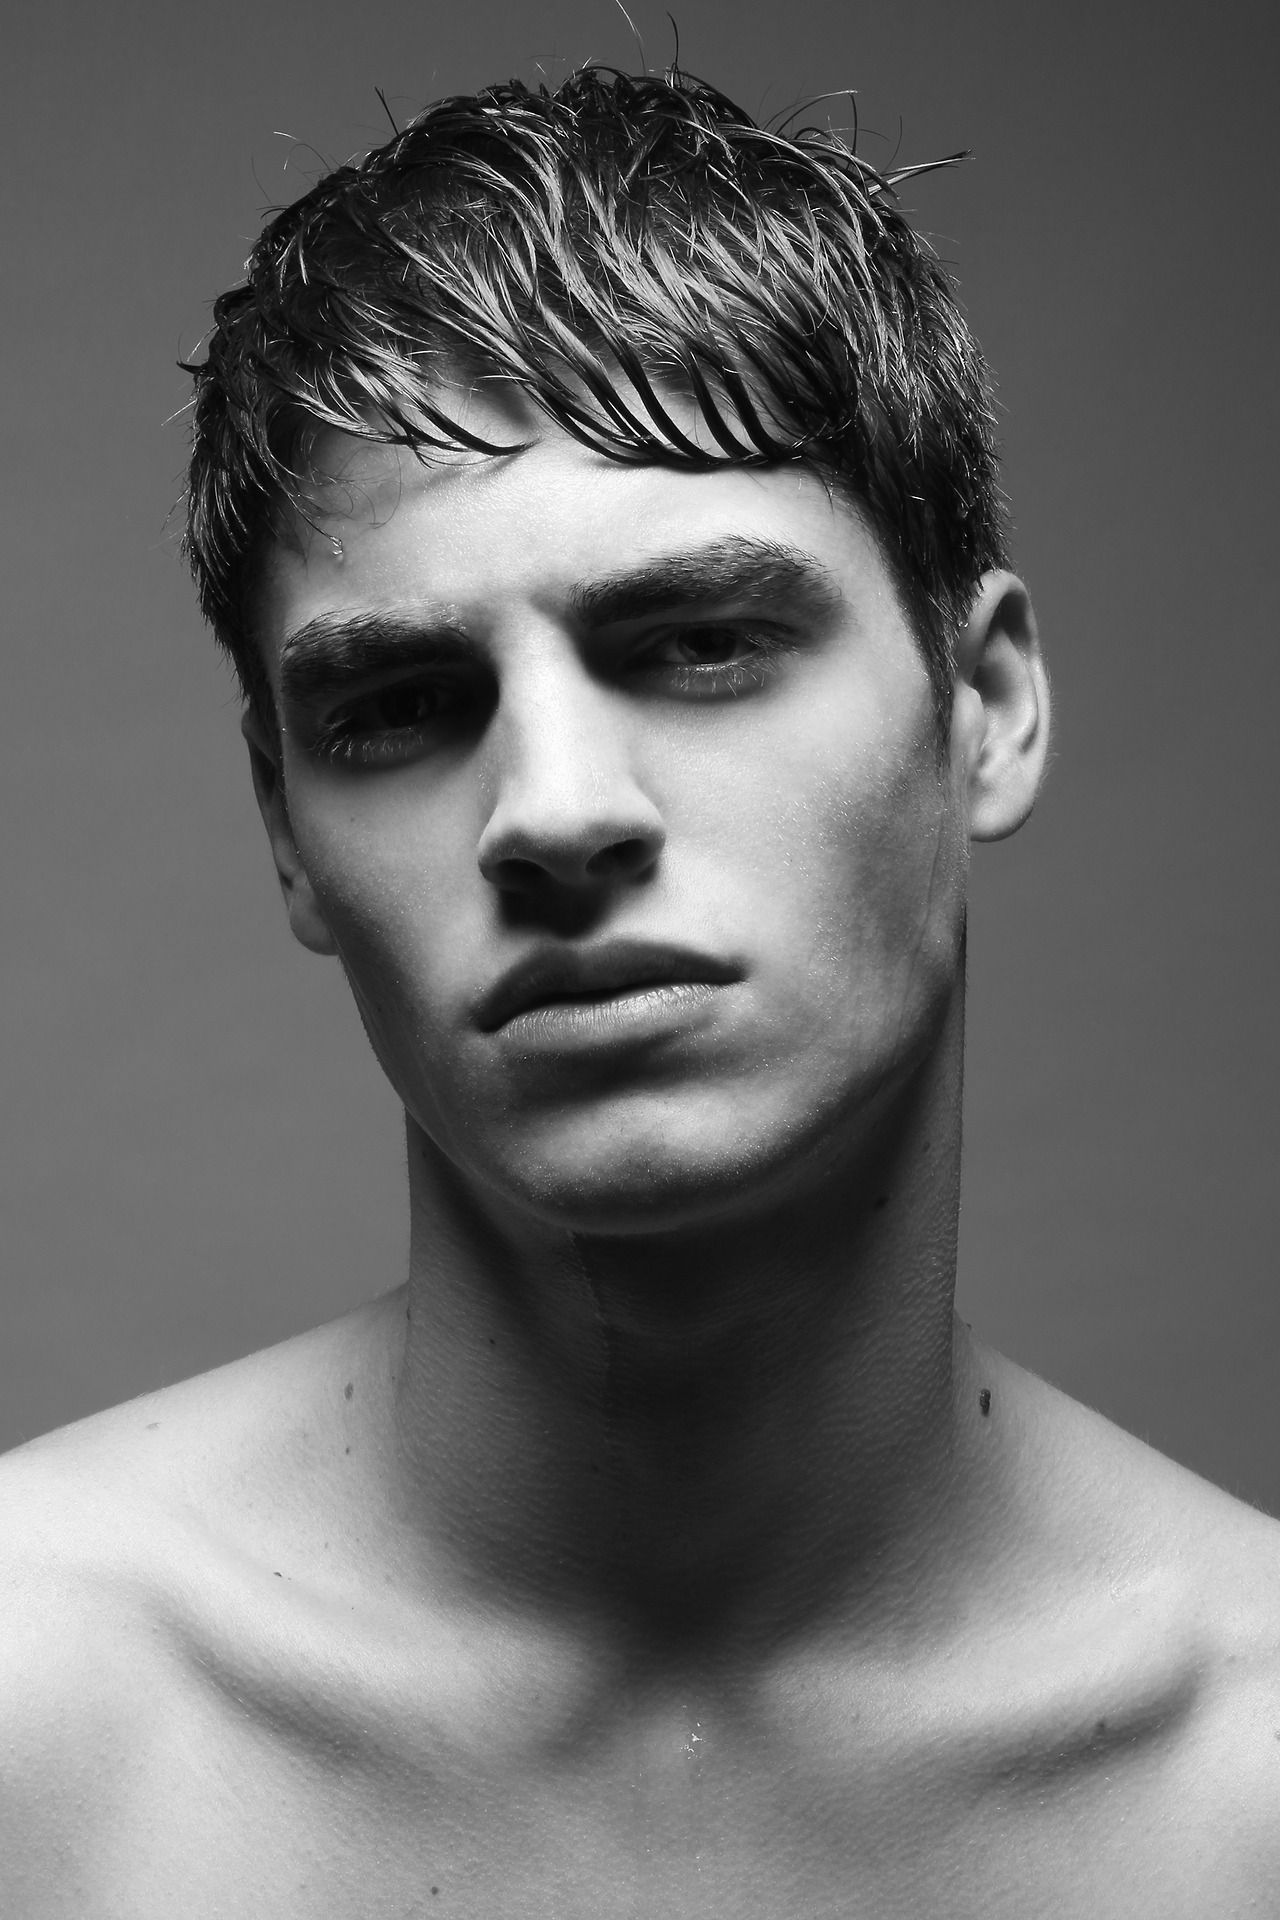
Gender: men